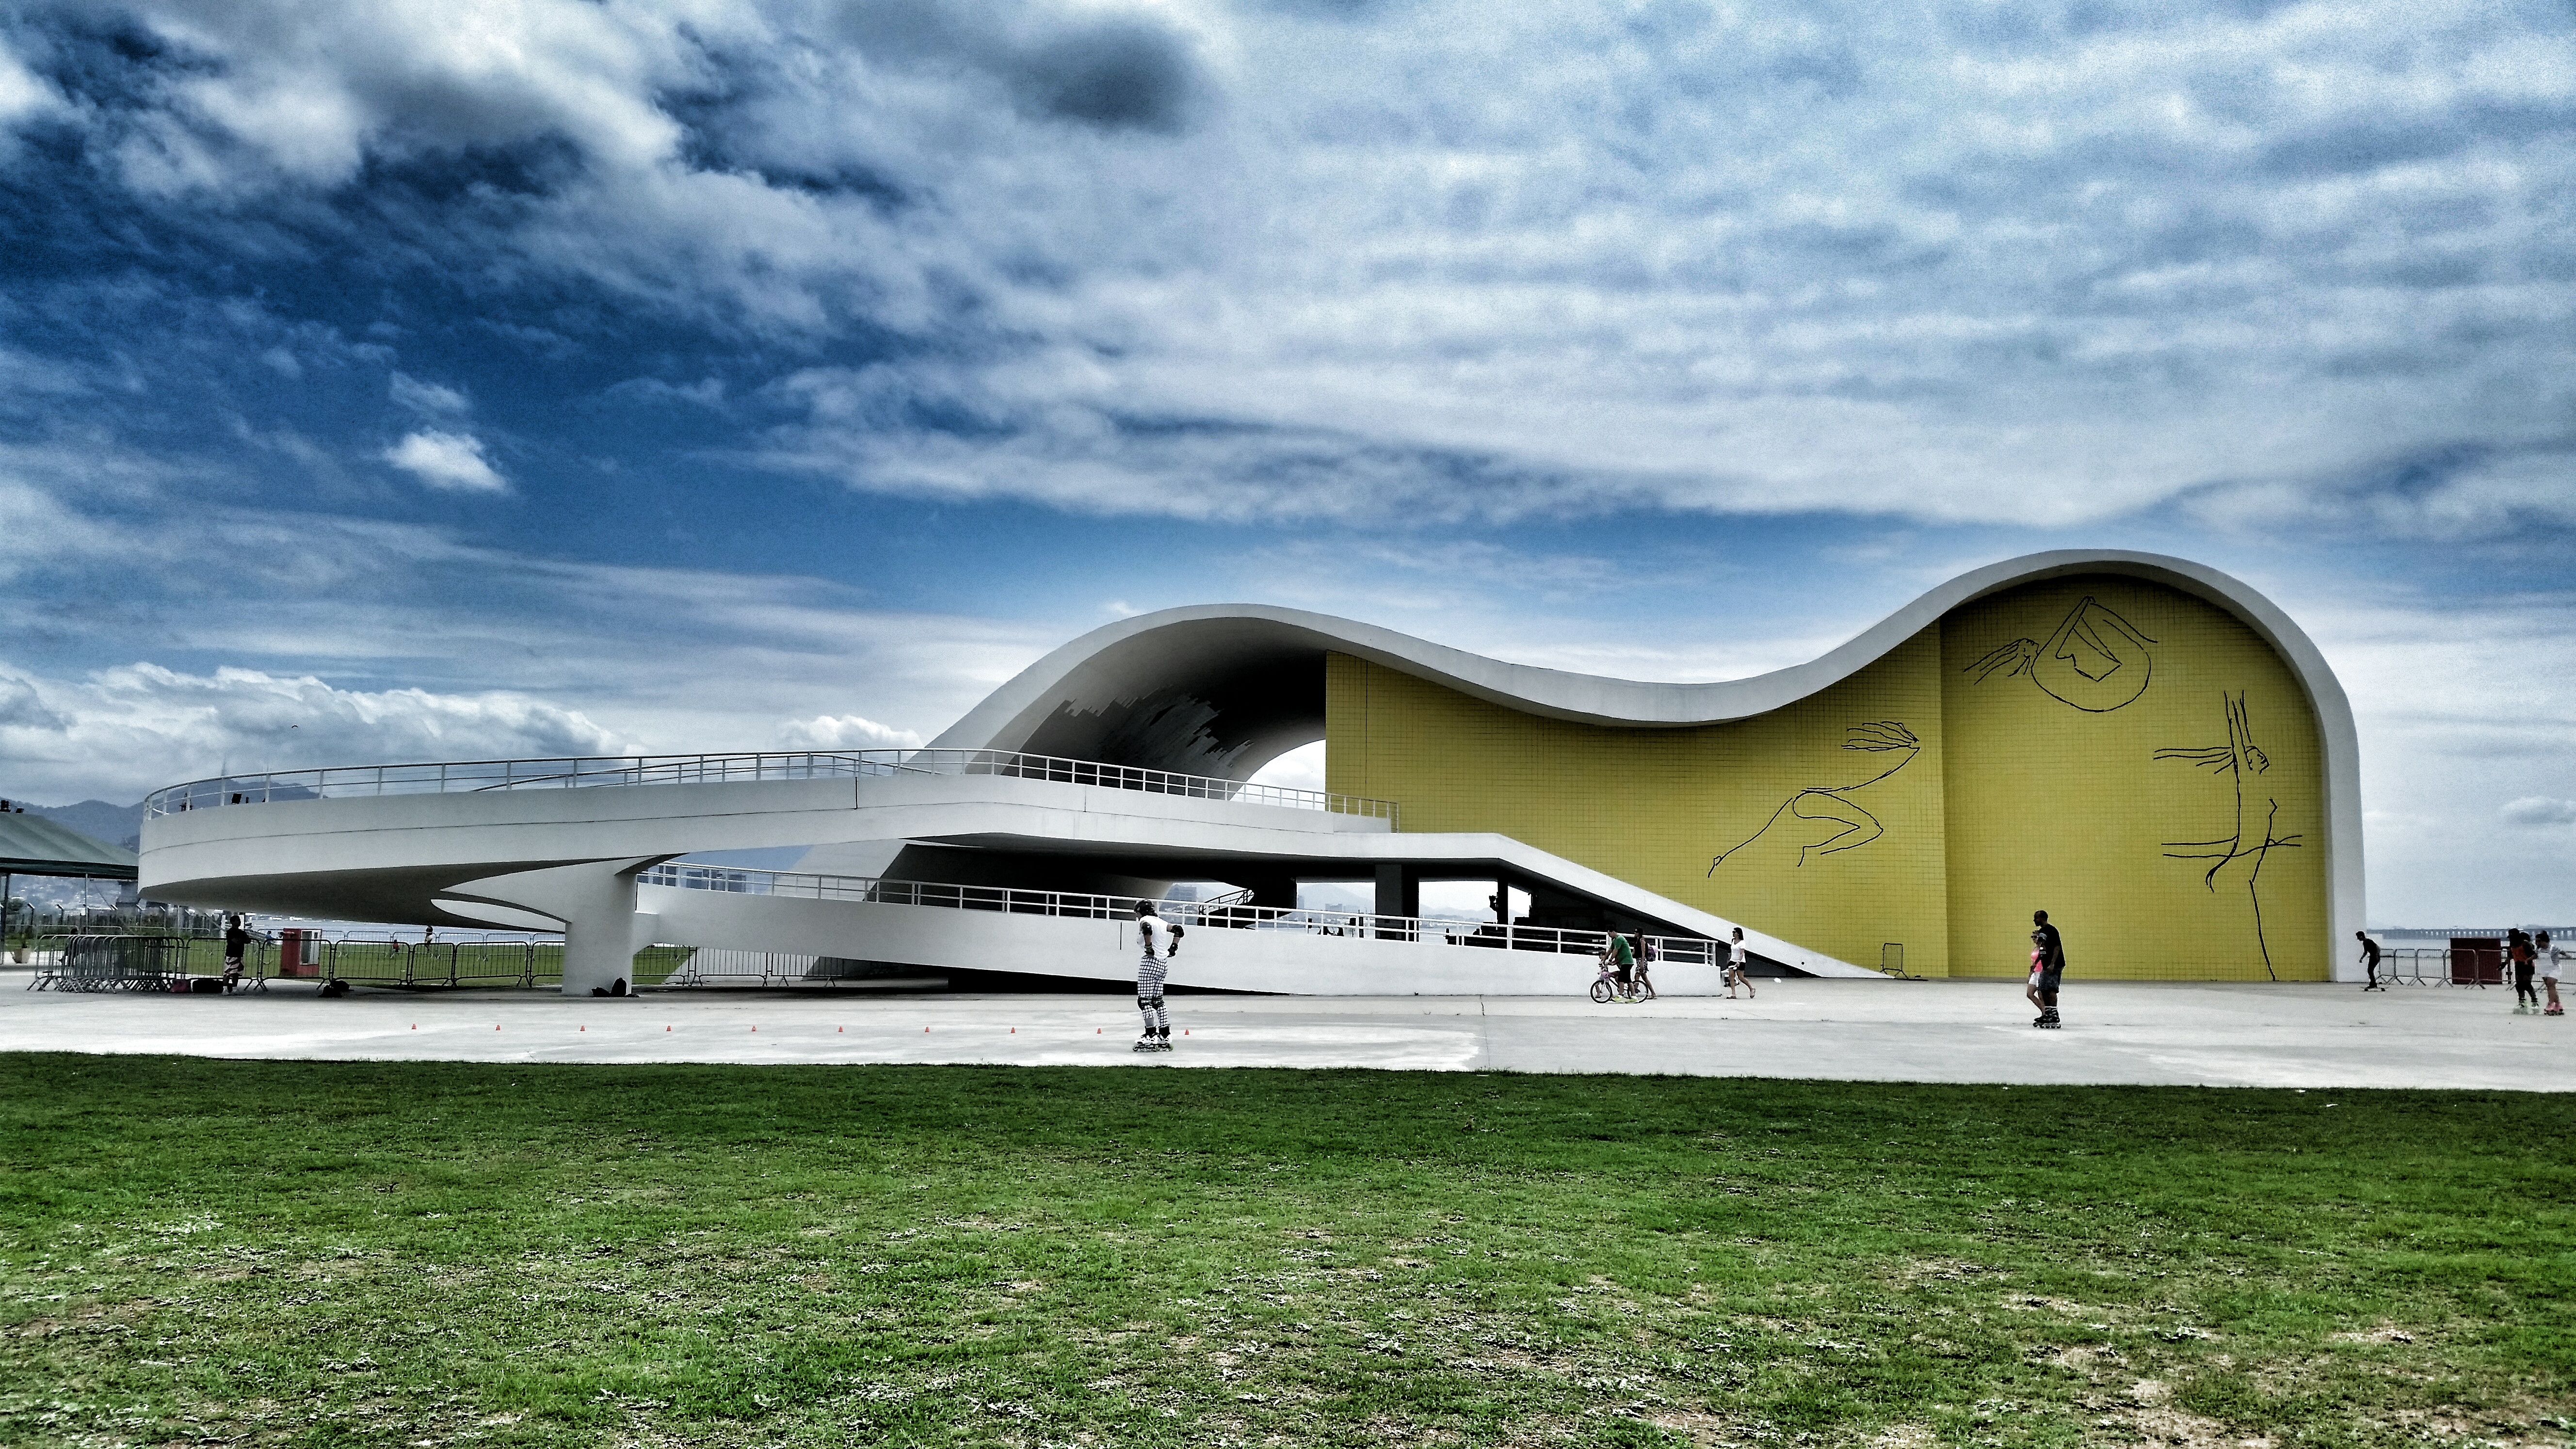
wing, architecture, airplane, aircraft, vehicle, aviation, flight, theatre, airliner, brazil, niemeyer, jet aircraft, military aircraft, atmosphere of earth, aircraft engine